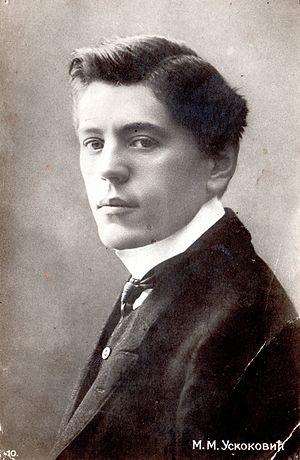
Milutin Uskoković était un nouvelliste et un romancier serbe. Rompant avec la tradition du réalisme serbe, il subit l'influence de la littérature européenne occidentale et notamment celle du symbolisme, du décadentisme et du Paranasse ; de ce fait, il est considéré comme l'un des représentants les plus importants de la prose serbe moderne.